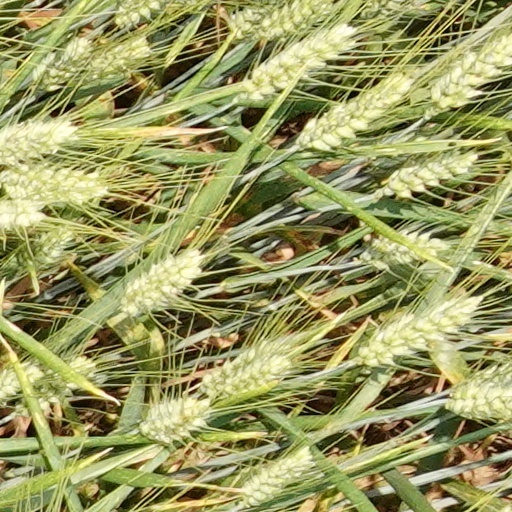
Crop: wheat